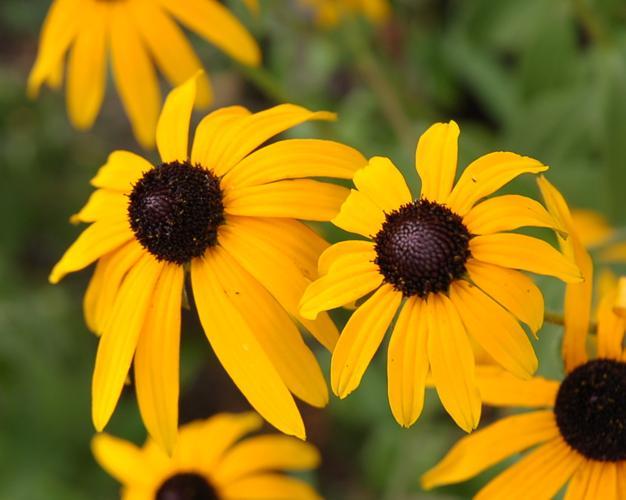
Label: black-eyed susan